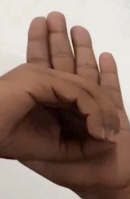
ASL sign: 0